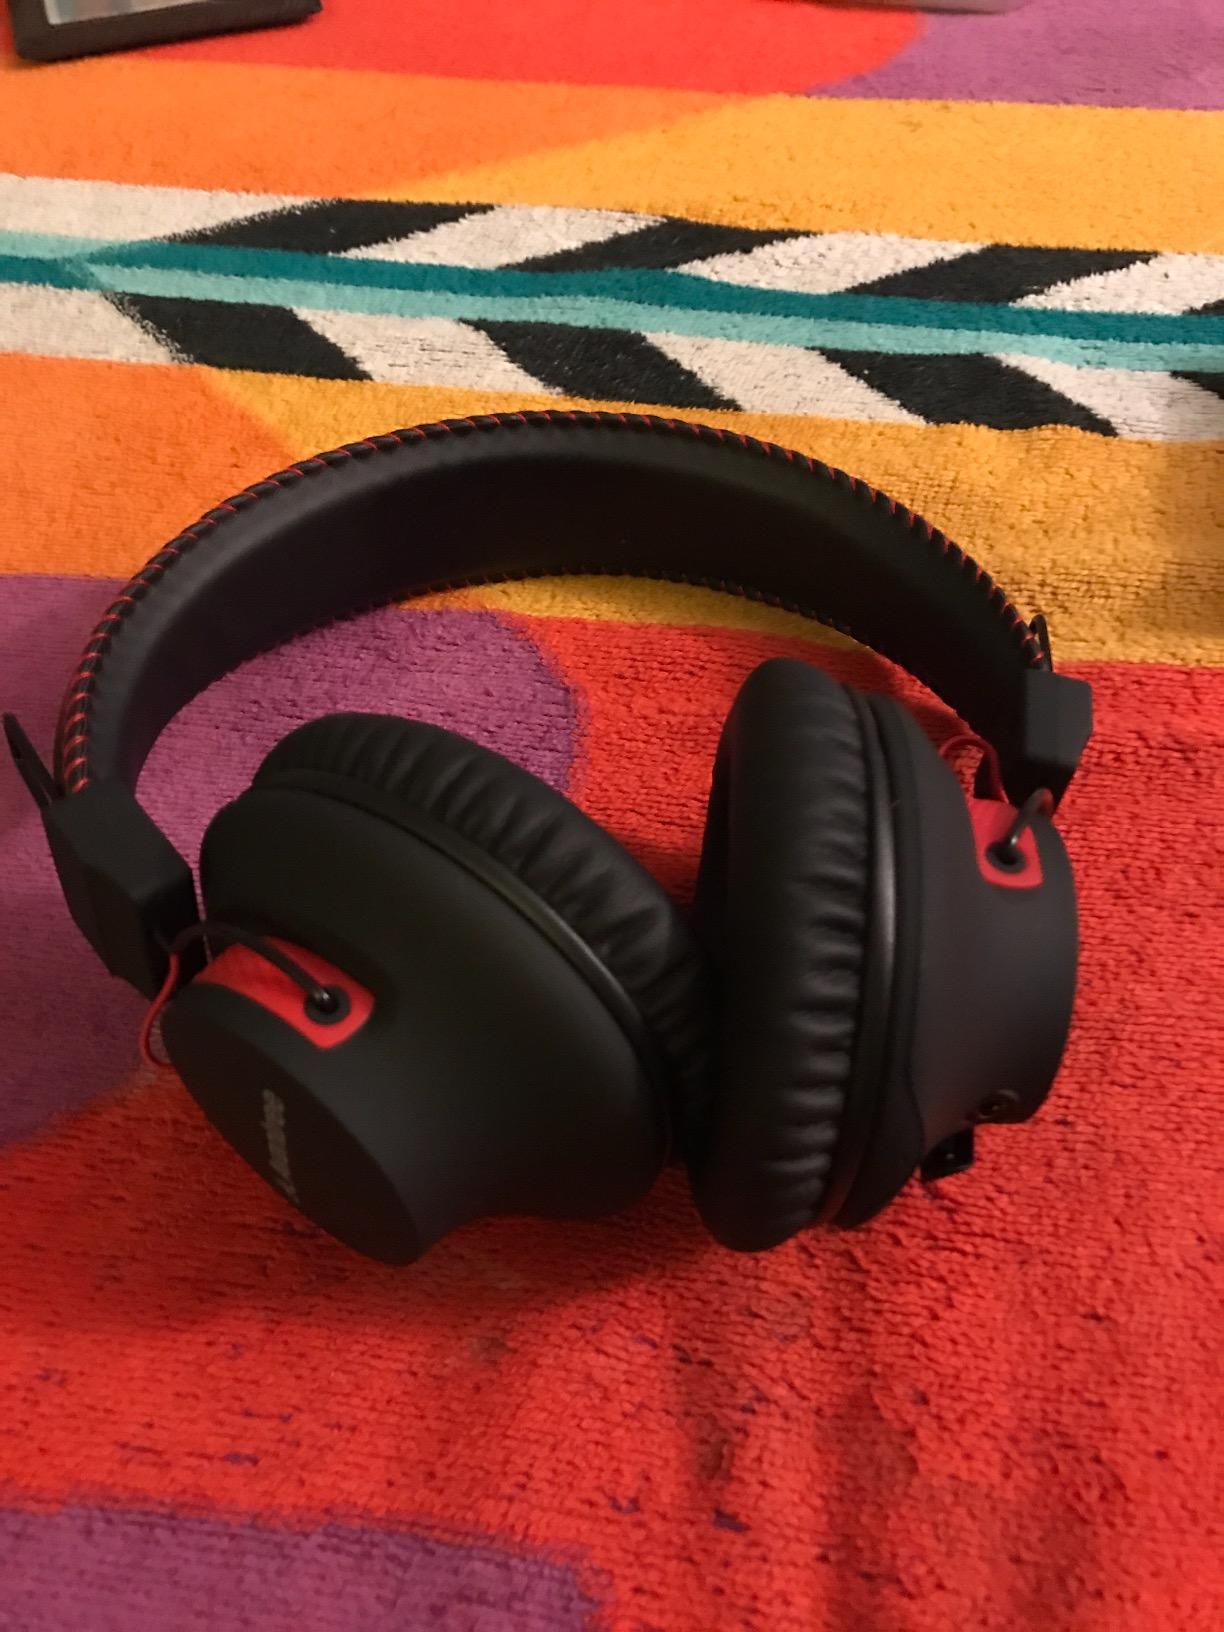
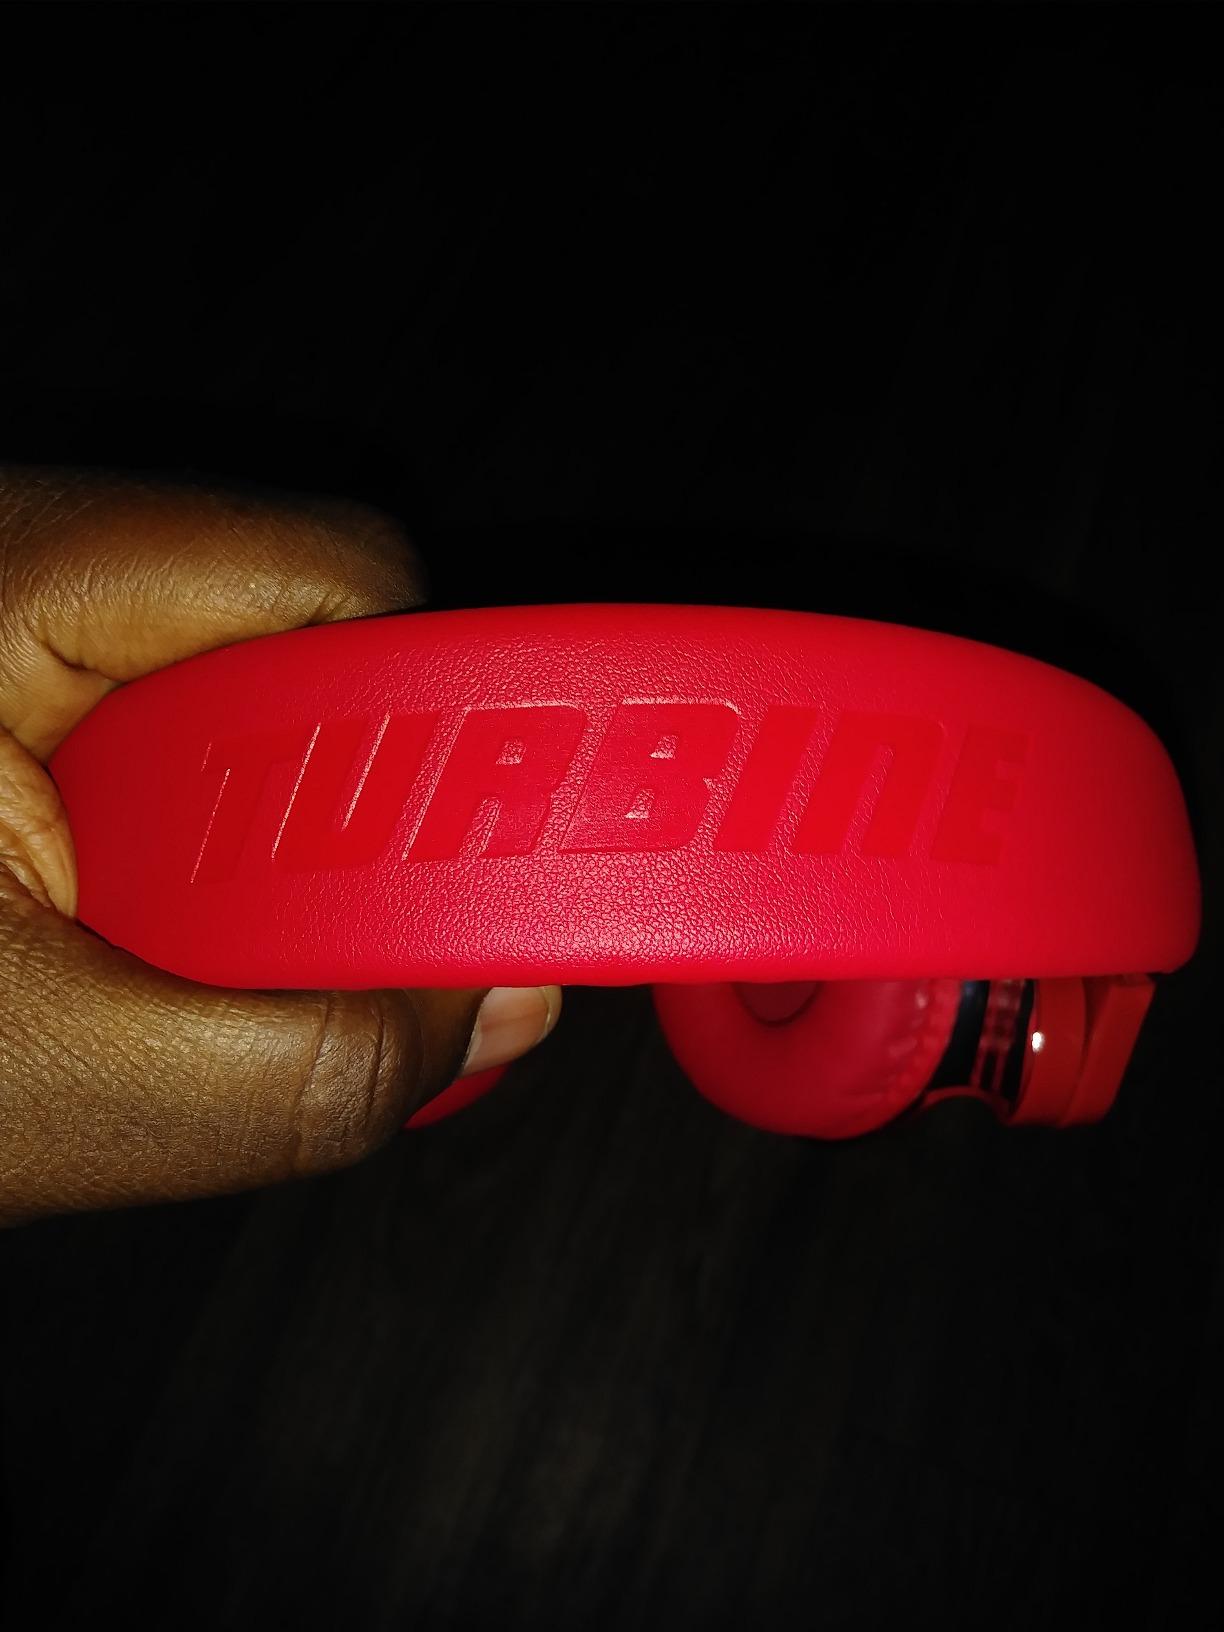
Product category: headphones
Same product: no